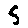
Label: 5